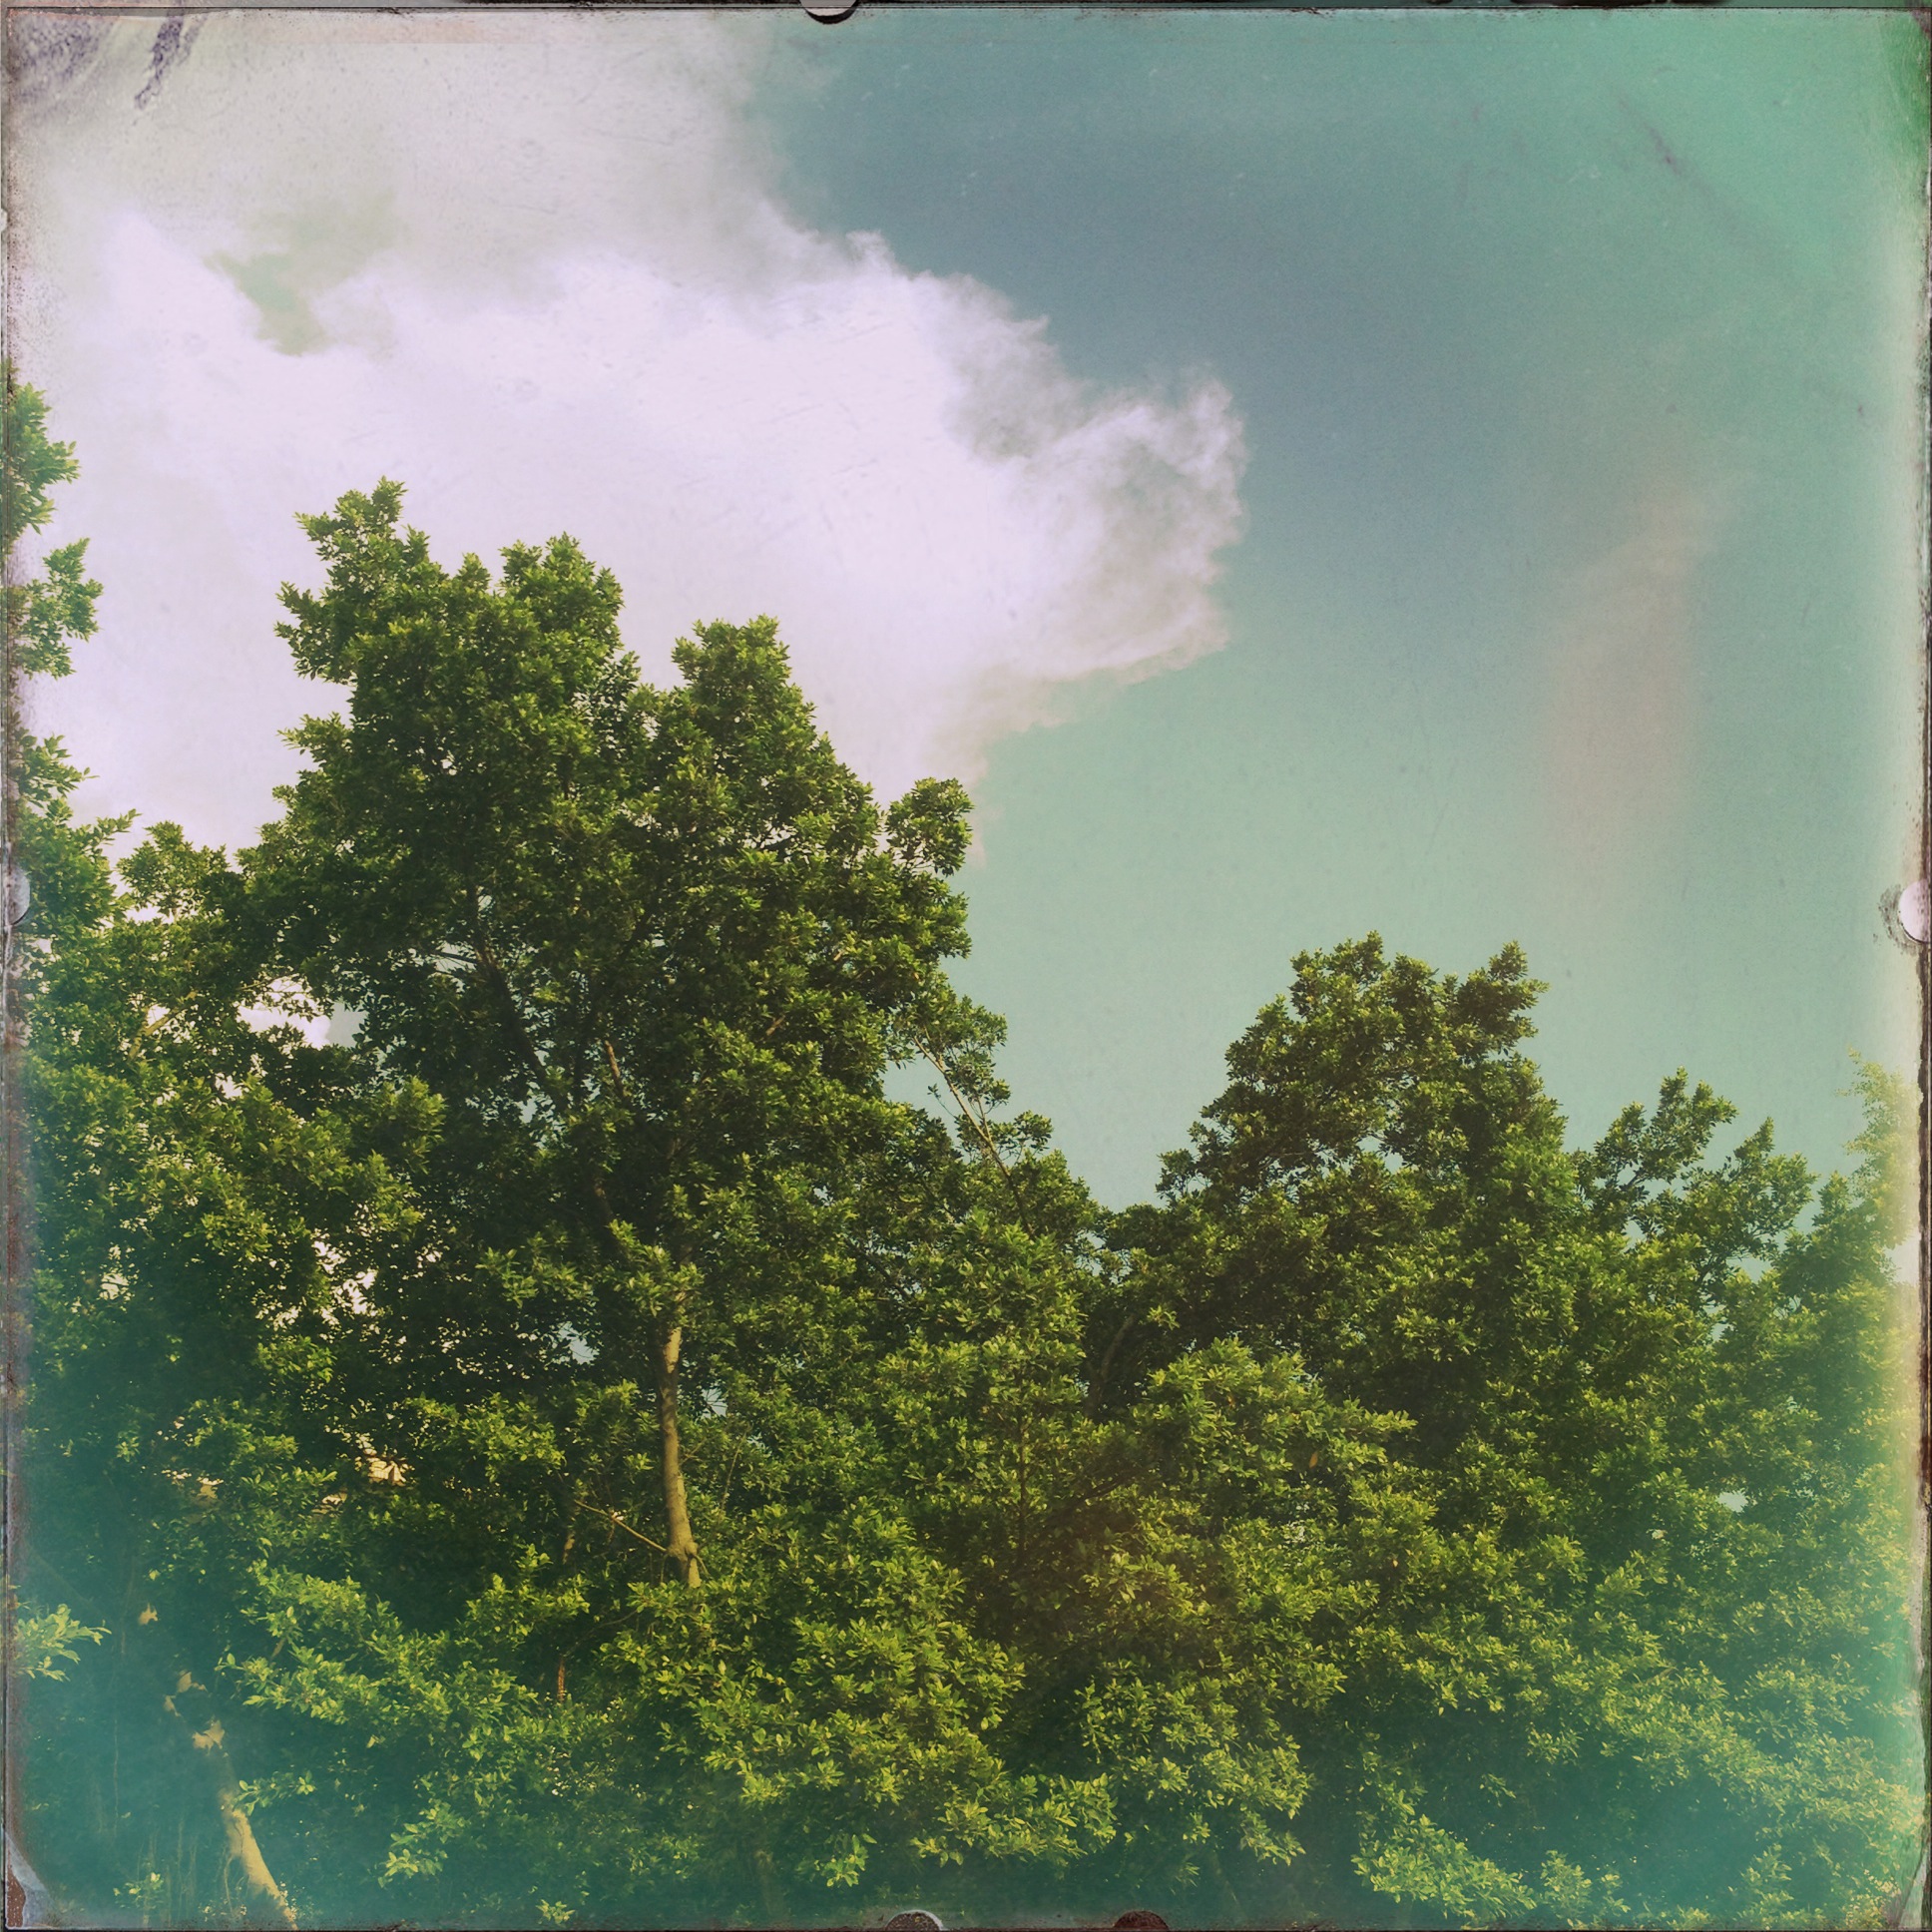
tree, nature, plant, sky, sunlight, leaf, flower, green, painting, hipstamatic, shilsholefilm, jimmylens, watercolor paint